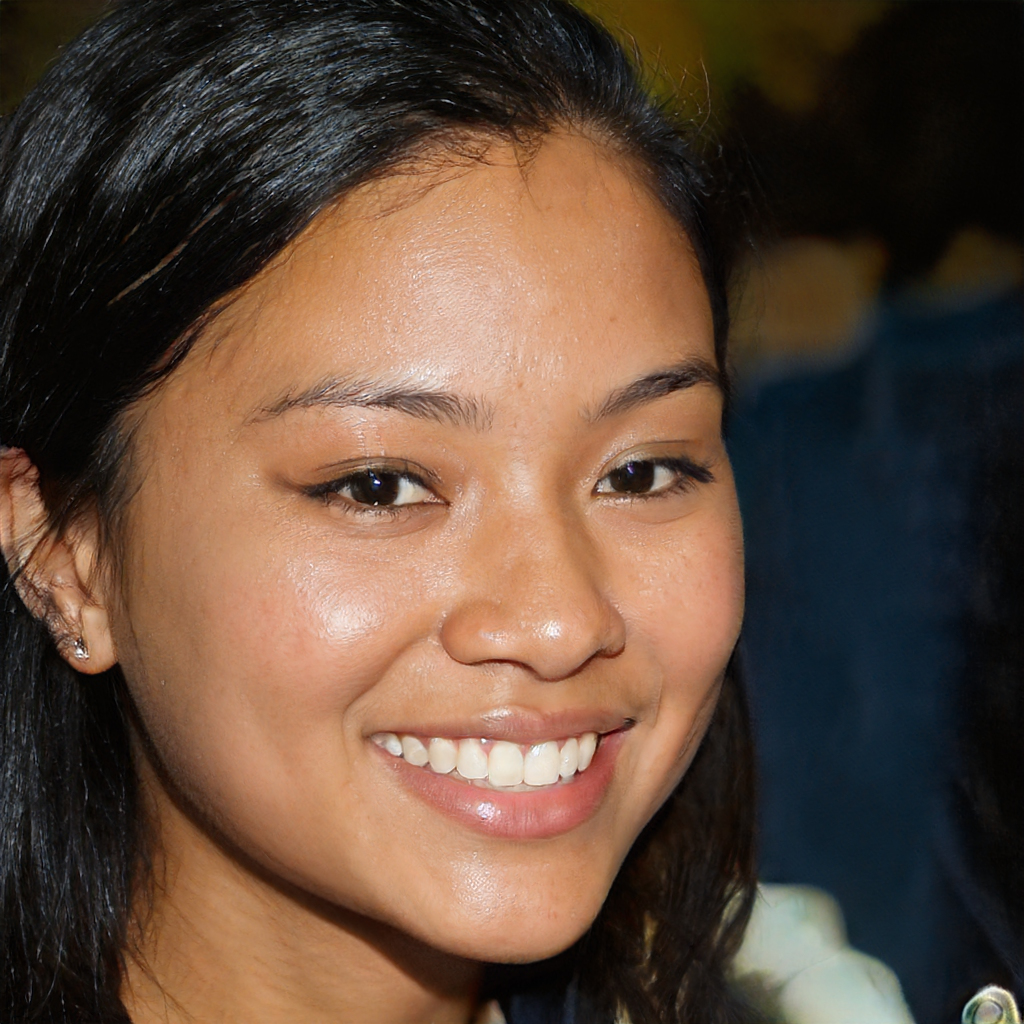
Label: No Watermark